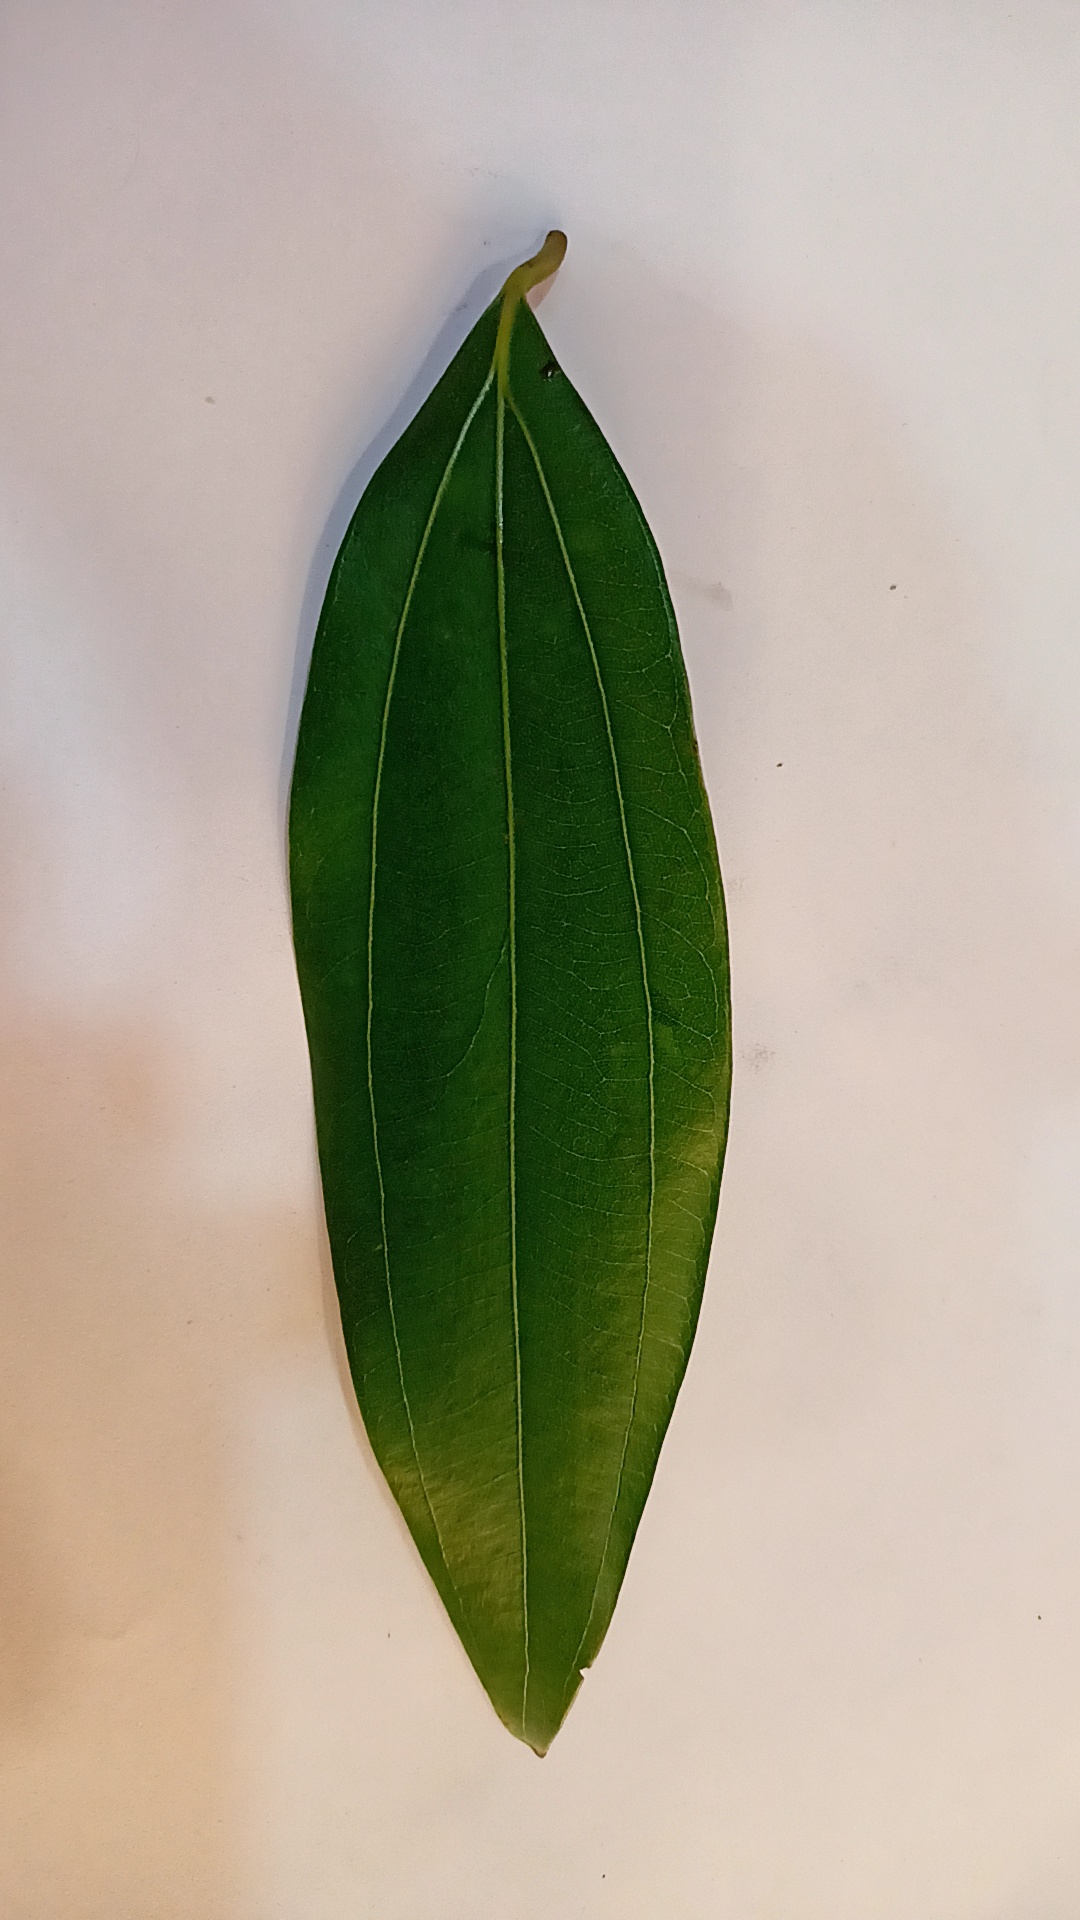
Label: Healthy